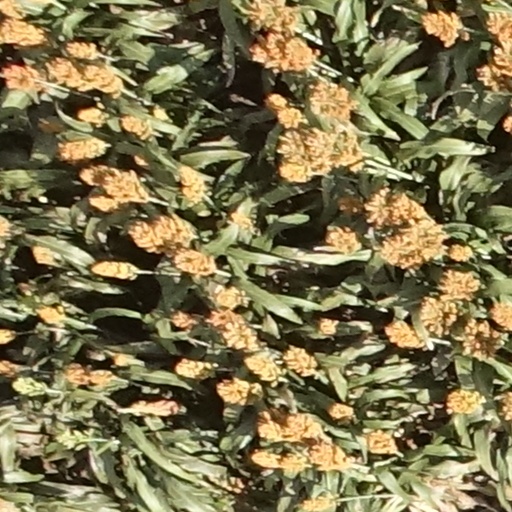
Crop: sorghum